Sacramento County Public Law Library

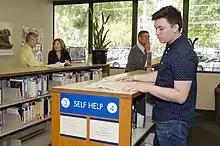
Law Library Self Help Books

In 2008 the Sacramento County Superior Court received a grant to help fund a civil self-help center to assist self-represented litigants with general civil matters. The Civil Self Help Center (CSHC) began as a joint project between the Sacramento Superior Court, the VLSP of Northern California (now known as Capital Pro Bono), and the Sacramento County Bar Association. When the Superior Court was faced with budget cuts and space constraints in 2009, the Law Library Director and Board of Trustees agreed to bring the CSHC into the Law Library as both provided assistance to self-represented litigants. The service changed its name to Self Help @ the Law Library (SH@LL) in November 2022.